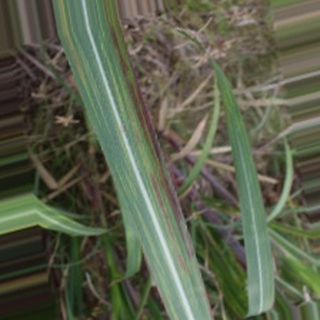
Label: sugarcane_bacterial_blight